Revolutions of 1989

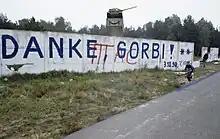
The Berlin Wall, October 1990, saying "Thank You, Gorbi"

By the end of September 1989, more than 30,000 East Germans had escaped to the West before the GDR denied travel to Hungary, leaving Czechoslovakia as the only neighboring state to which East Germans could escape. Thousands of East Germans tried to reach the West by occupying the West German diplomatic facilities in other Central and Eastern European capitals, notably the Prague Embassy and the Hungarian Embassy, where thousands camped in the muddy garden from August to November waiting for German political reform. The GDR closed the border to Czechoslovakia on 3 October, thereby isolating itself from all its neighbors. Having been shut off from their last chance for escape, an increasing number of East Germans participated in the Monday demonstrations in Leipzig on 4, 11, and 18 September, each attracting 1,200 to 1,500 demonstrators. Many were arrested and beaten, but the people refused to be intimidated. On 25 September, the protests attracted 8,000 demonstrators.